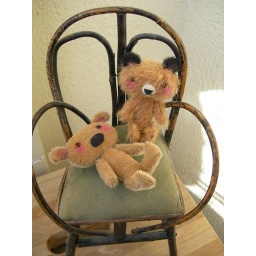
bear kawaii with black ears and Dog kawaii in mohair (11 cm, 4.5 inch)